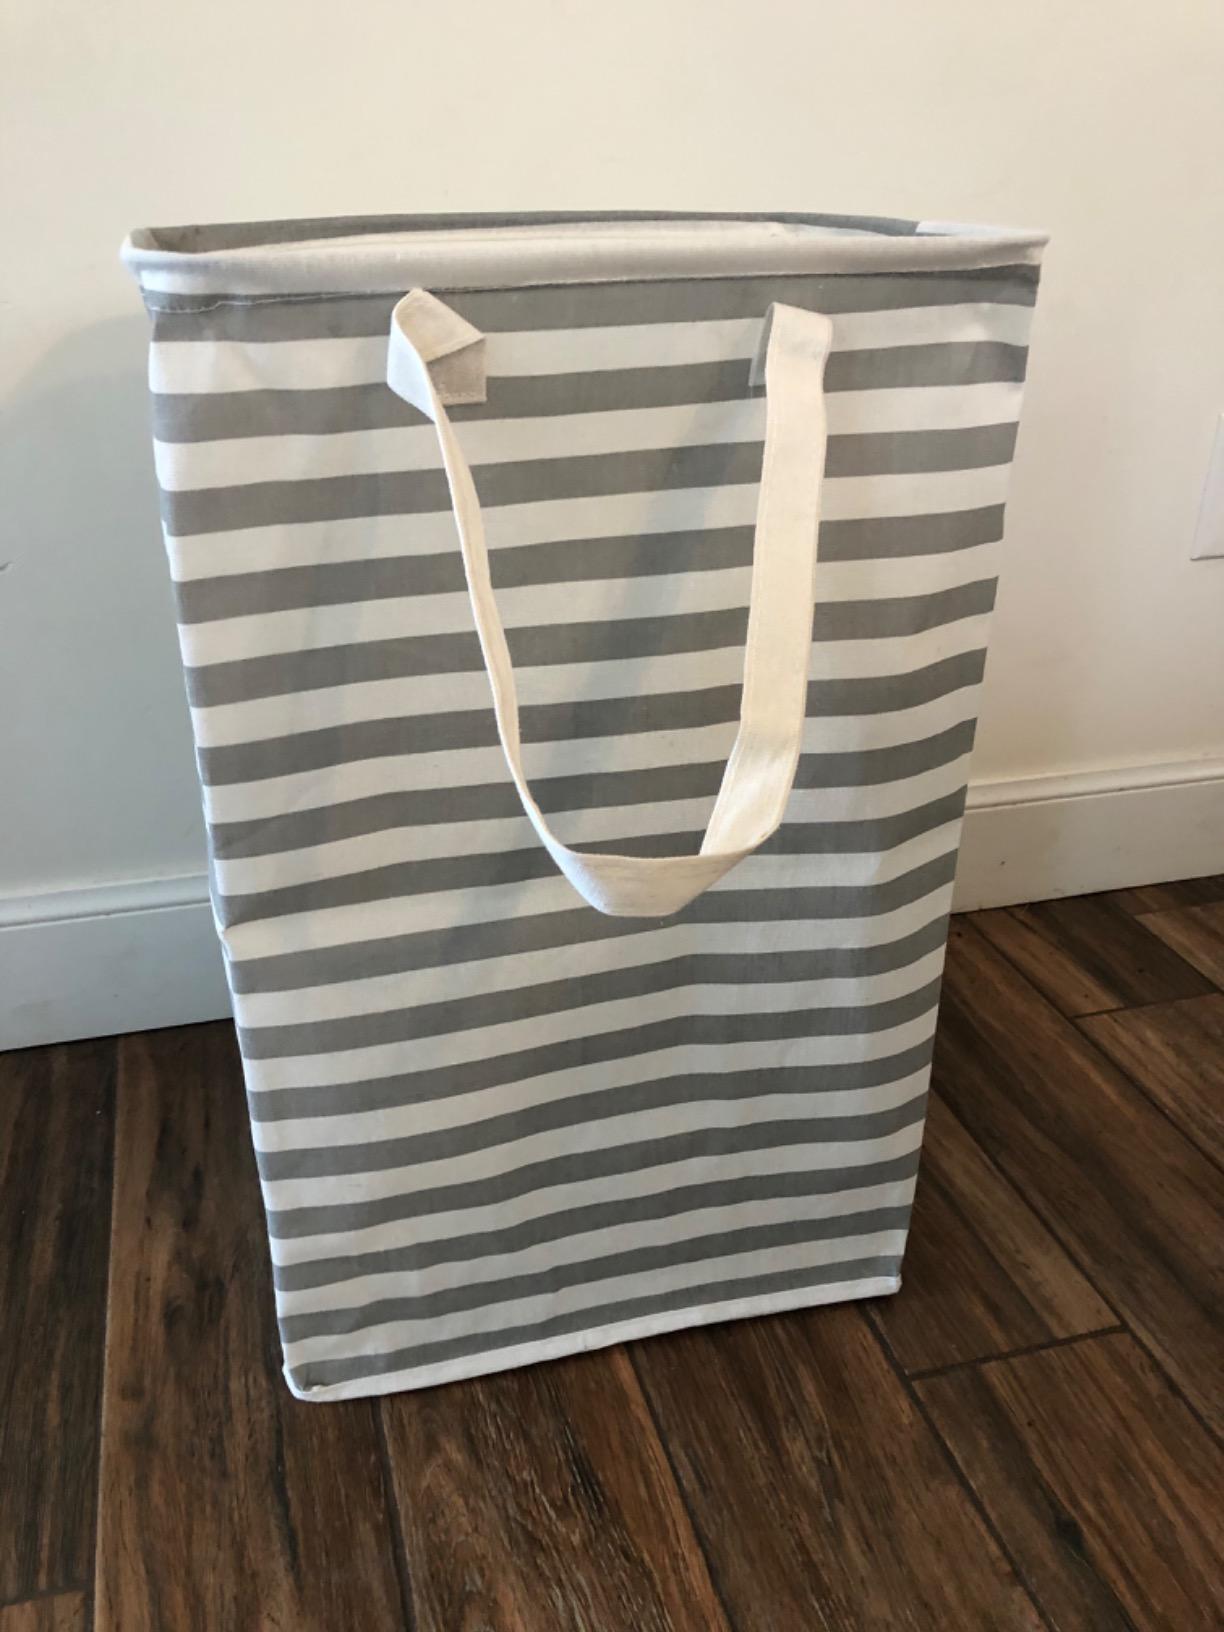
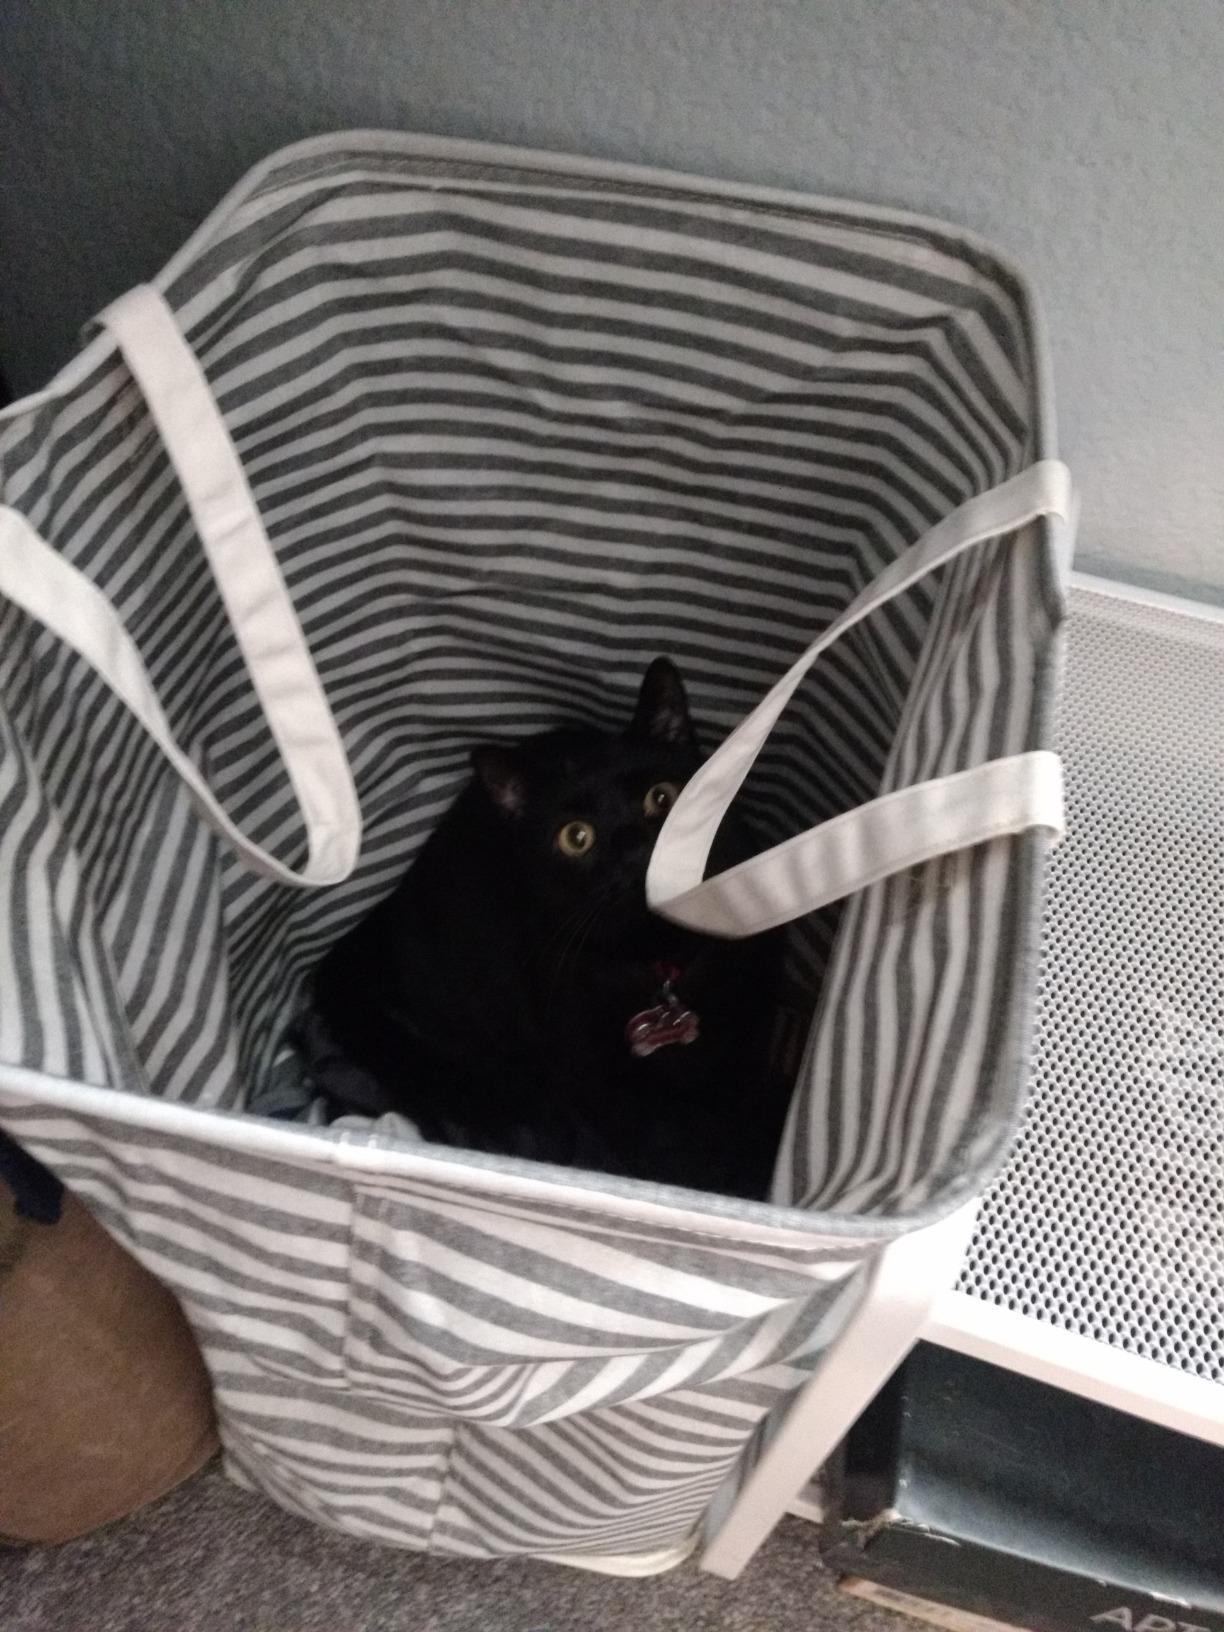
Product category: items_hamper
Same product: no